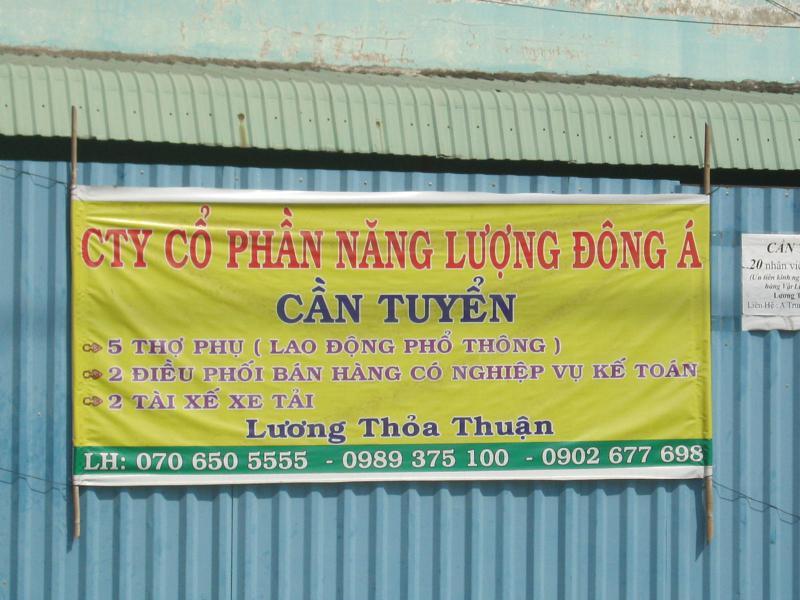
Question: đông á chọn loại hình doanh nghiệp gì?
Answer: đông á chọn loại hình doanh nghiệp cty cổ phần